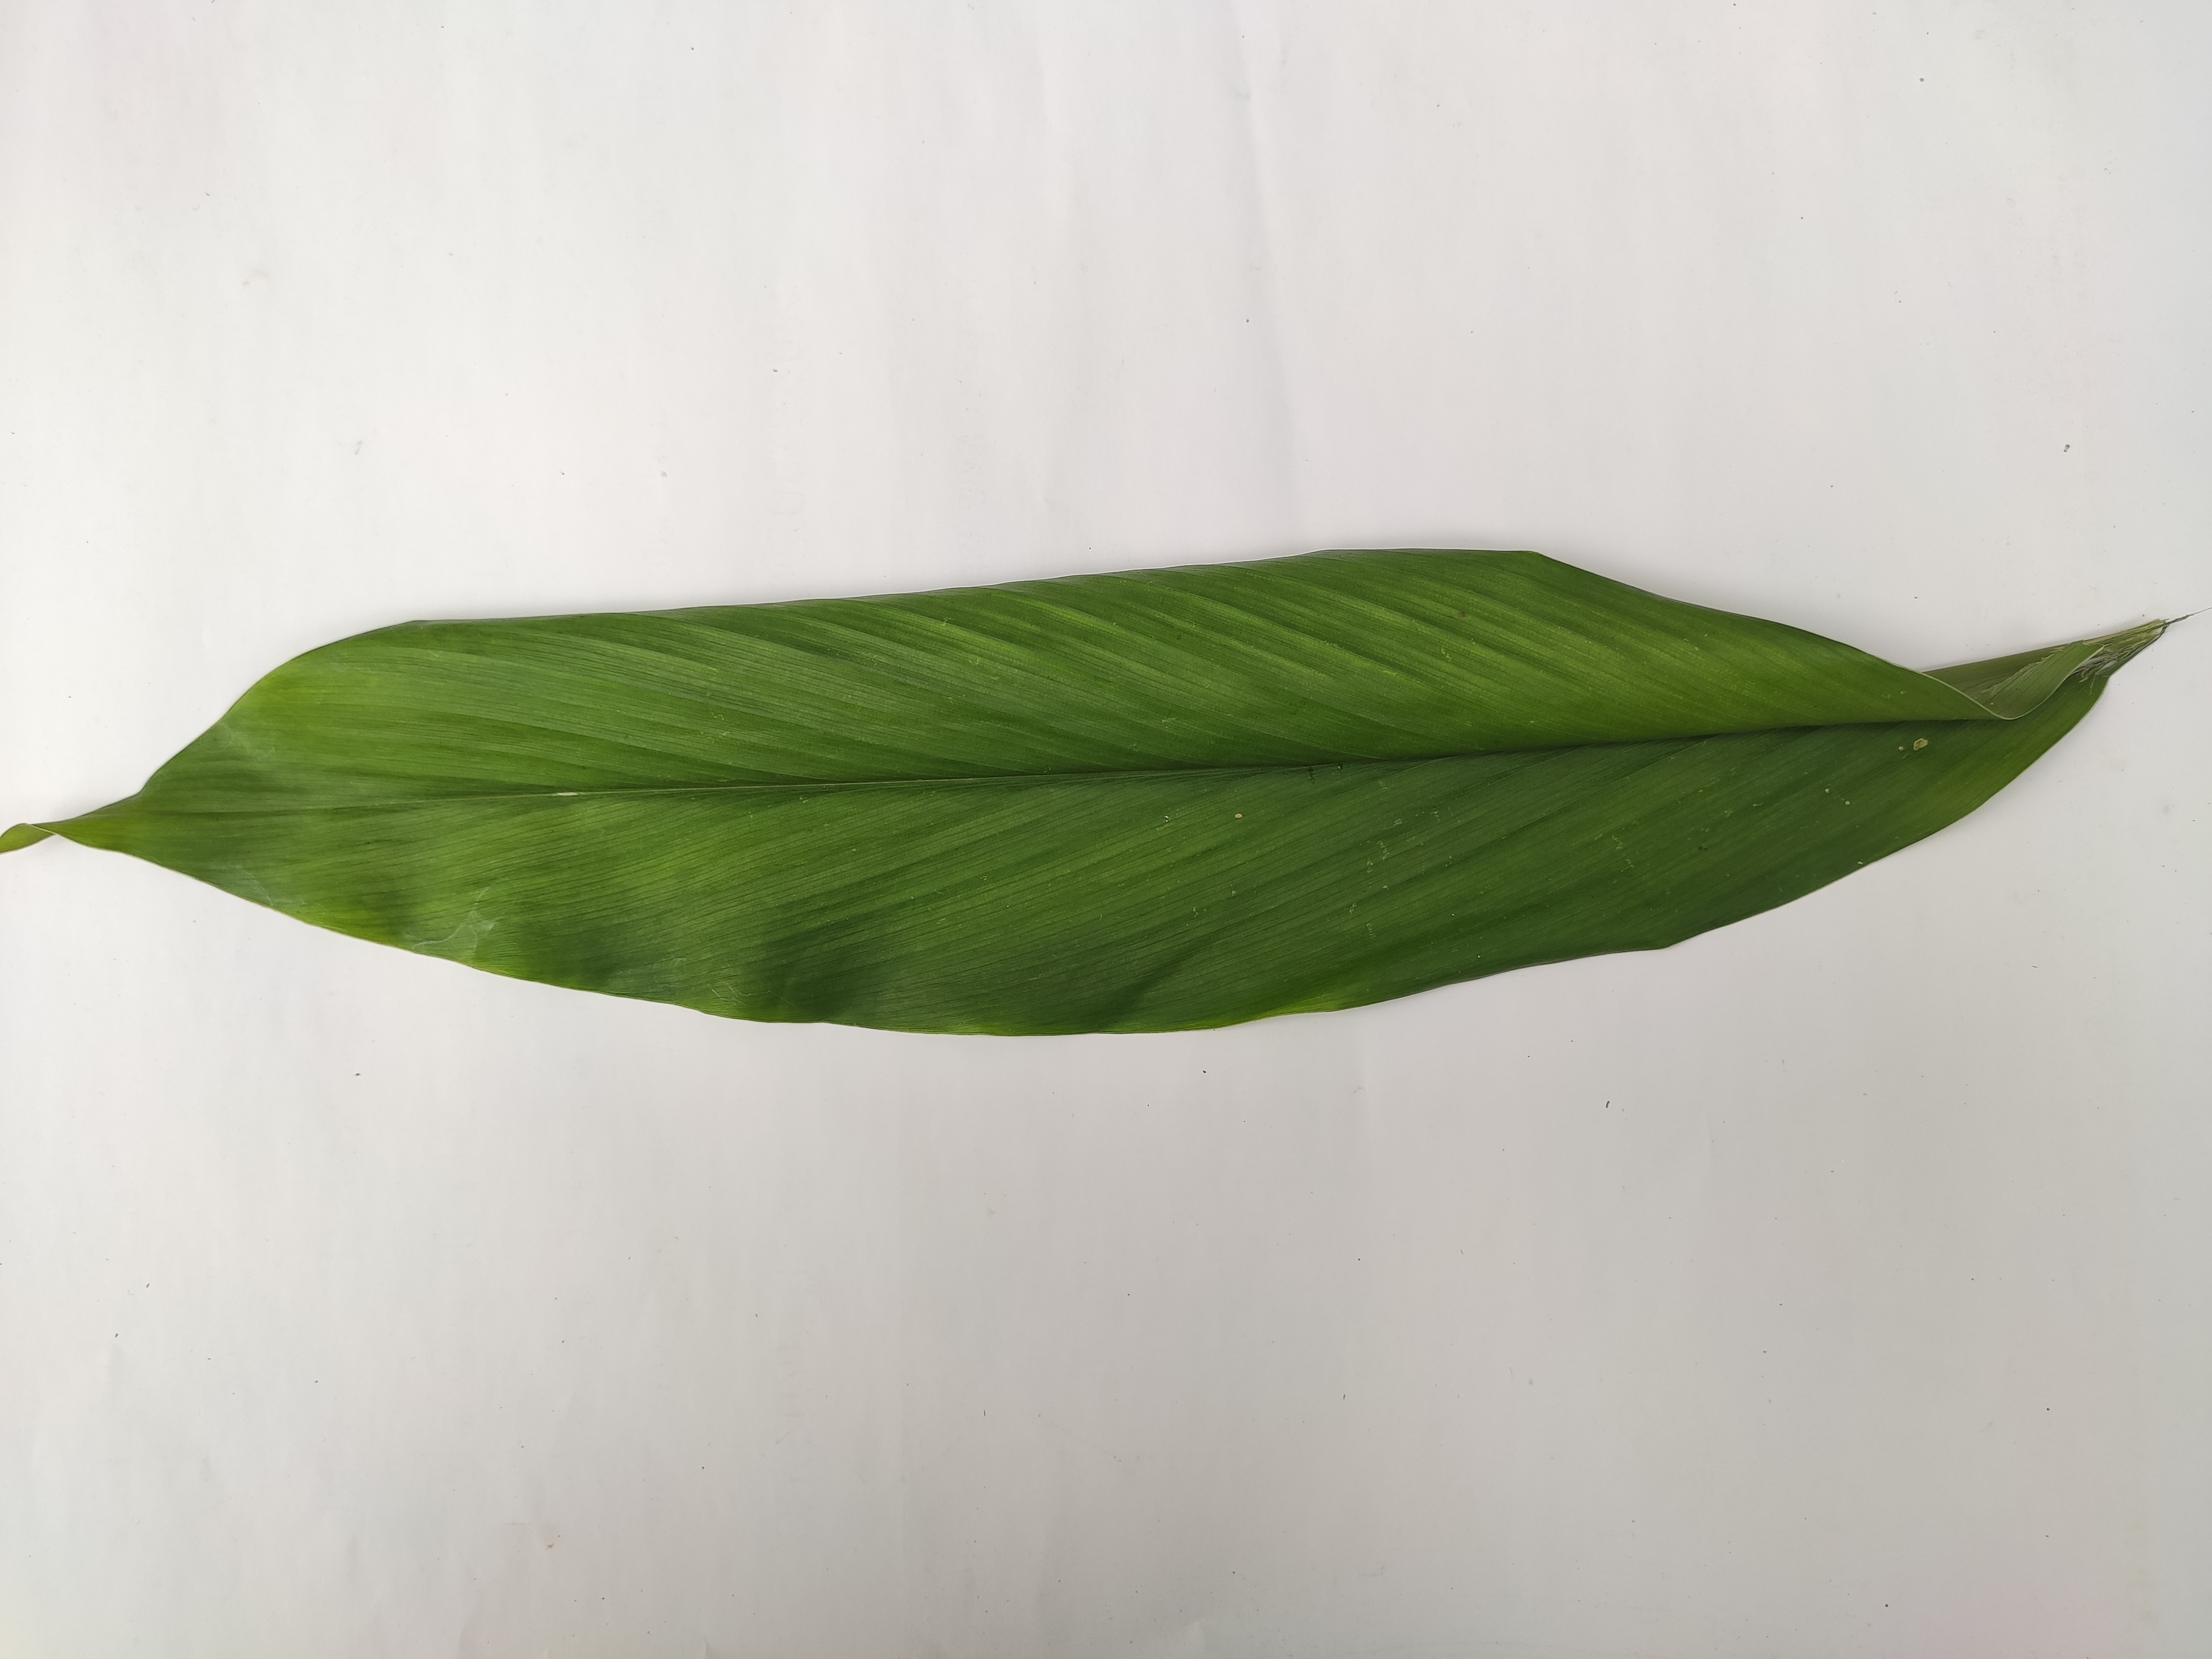
Label: Healthy_Leaf